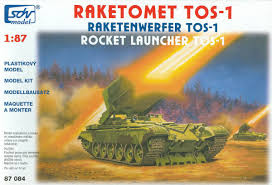
Label: TOS-1